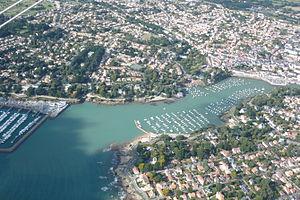
Port de Pornic, vue du ciel
Pornic est une commune de l'Ouest de la France, située dans le département de la Loire-Atlantique, en région Pays de la Loire.